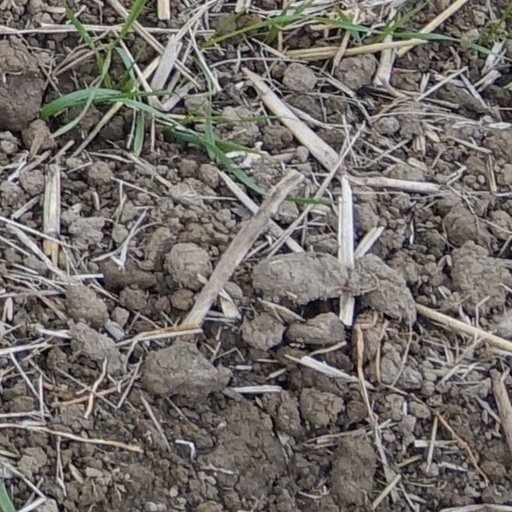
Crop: wheat